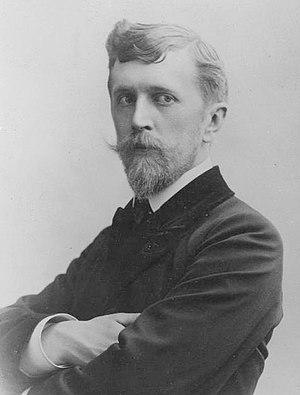
Ferdynand Ruszczyc mort le 30 octobre 1936 est un peintre, imprimeur et scénographe polonais faisant partie du clan Lis.